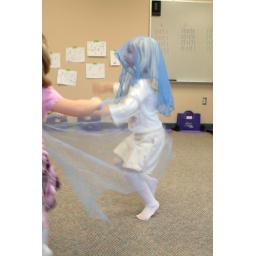
Here comes a blue bird in through my window